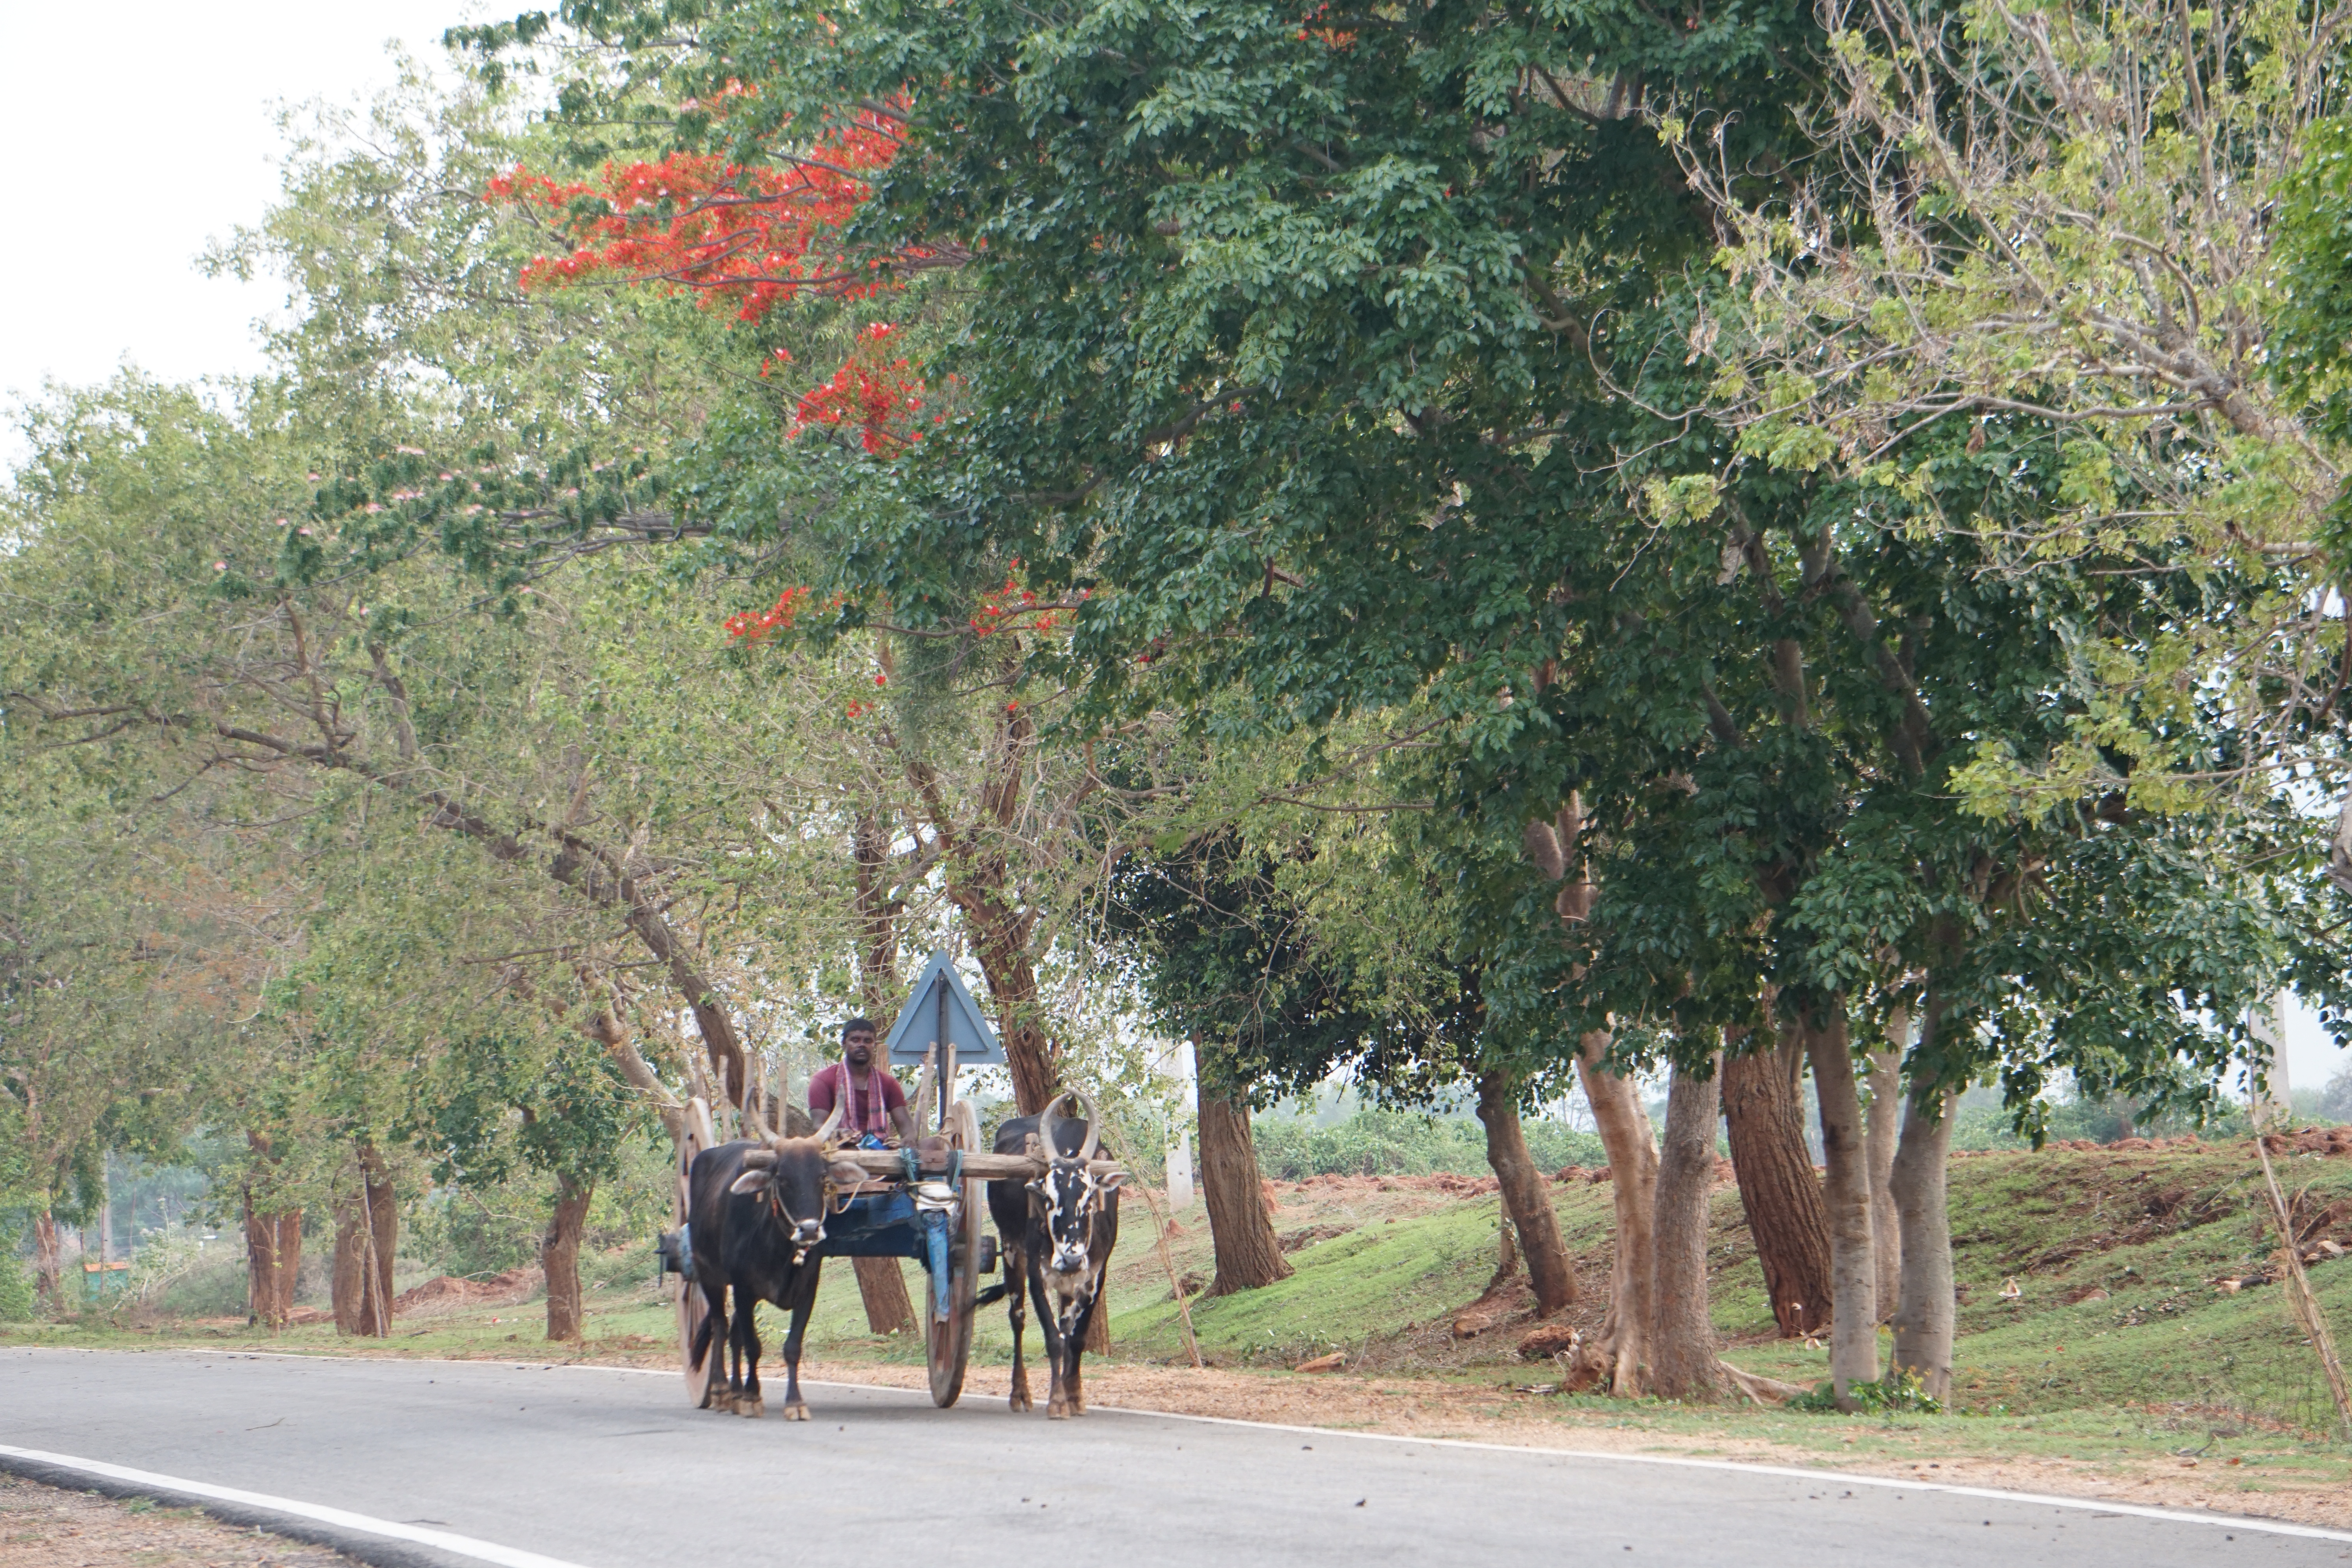
flower, tree, horse, mode of transport, woody plant, plant, road, pack animal, working animal, vehicle, rural area, thoroughfare, cart, wildlife, rein